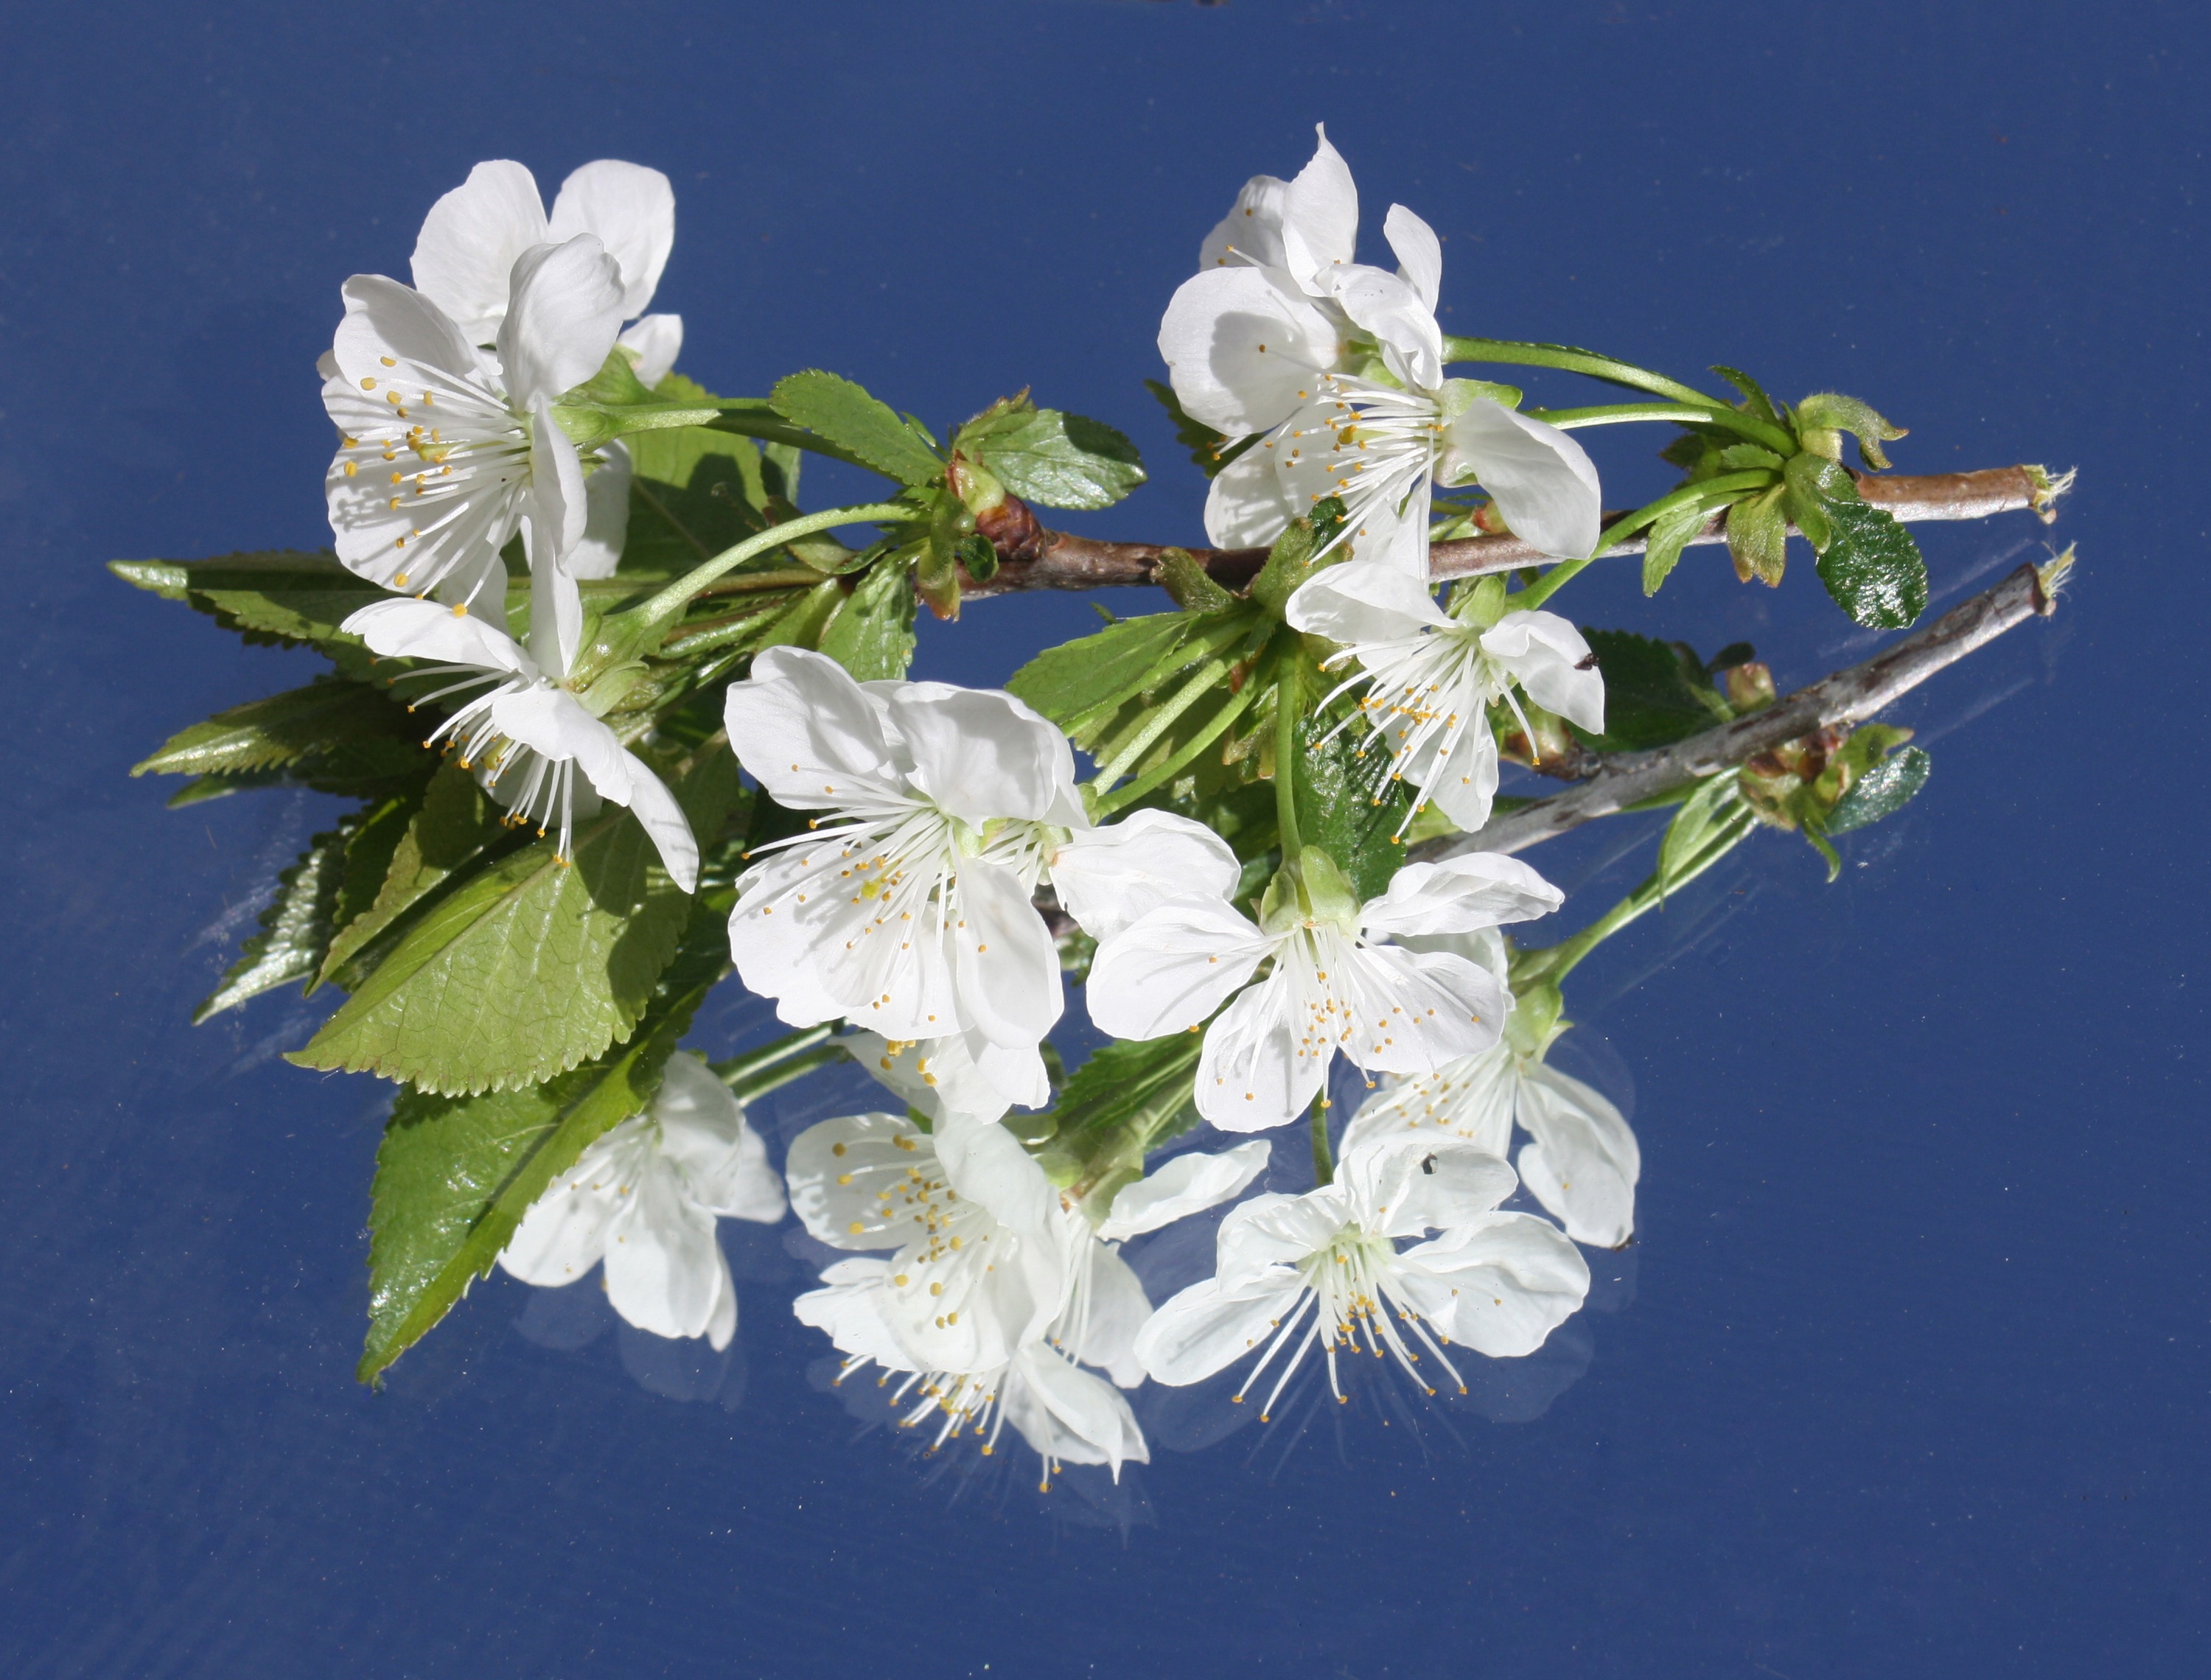
branch, blossom, plant, white, flower, bloom, spring, herb, produce, flora, cherry blossom, wildflower, shrub, mirror, mirrored, jasmine, flowering plant, land plant